Teesta Torsha Express

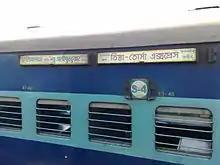
Teesta Torsha Express

The 13141 / 13142 Teesta Torsa Express is a daily non-superfast train in West Bengal, India which runs between Sealdah (SDAH) and New Alipurduar (NOQ) via Kalna, Katwa, Azimganj, Malda Town, New Jalpaiguri,Jalpaiguri Road railway station, Falakata & New Cooch Behar It passes through some important cities of West Bengal such as Berhampore, Malda, Siliguri, Jalpaiguri and Cooch Behar. It travels 718 km distance taking 17 hours with an average speed of 45 km/h.